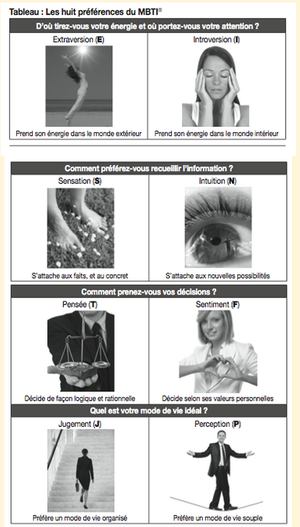
Tableau illustré expliquant les 4 dimensions du MBTI issu du livre ""Les 16 grands types de personnalité"", de Stéphanie ASSANTE, Editions Dangles 2012."
Le Myers Briggs Type Indicator est un outil d'évaluation psychologique déterminant le type psychologique d'un sujet, suivant une méthode proposée en 1962 par Isabel Briggs Myers et Katherine Cook Briggs.